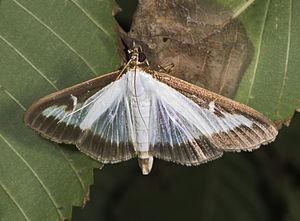
Pyrale est un terme ambigu qui s'applique en français à plusieurs espèces de lépidoptères ravageurs des familles des Pyralidae et des Crambidae qui portent le nom vernaculaire de pyrale sous leur forme imago.
La Pyrale du buis est une espèce de lépidoptères de la famille des Crambidae, originaire d'Extrême-Orient. Introduite accidentellement en Europe dans les années 2000 via des végétaux importés d'Asie, elle y est rapidement devenue invasive.